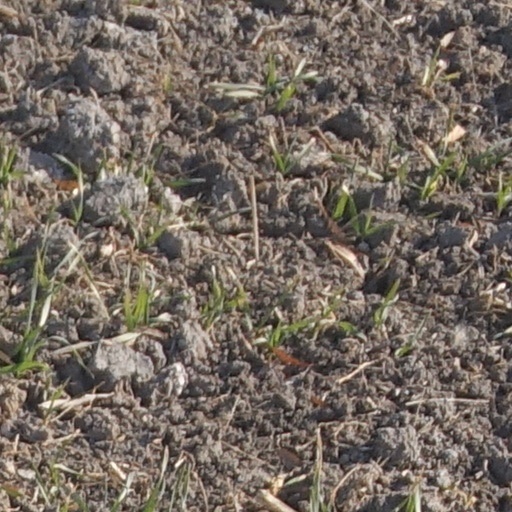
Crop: wheat